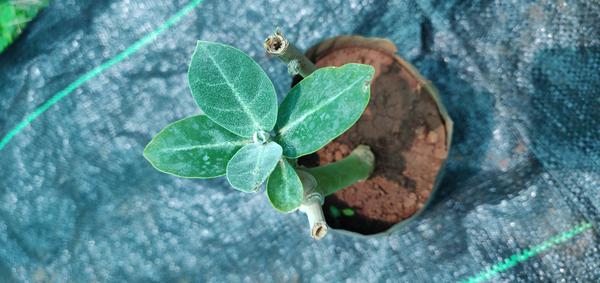
Plant: Ekka